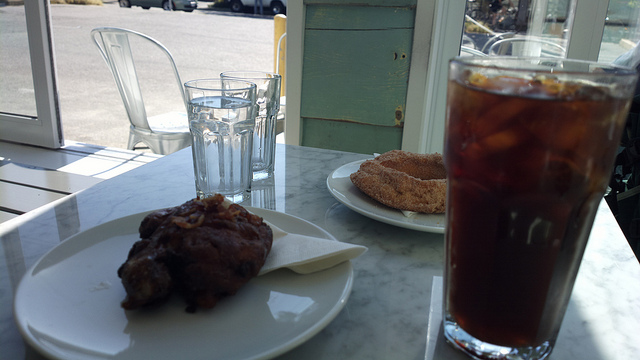
user: Given an image and a question. Answer the question in a short answer. Question: What is the likely location? Short Answer:
assistant: restaurant